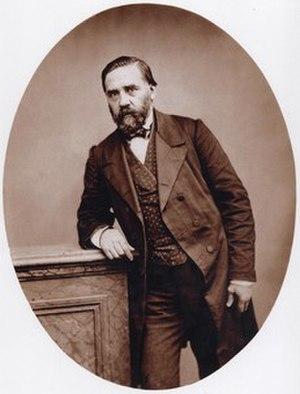
Martin Nadaud
Martin Nadaud, né le 17 novembre 1815 et mort le 28 décembre 1898 au village de La Martinèche, commune de Soubrebost, est un maçon de la Creuse, un franc-maçon et un homme politique français.